Combermere Abbey

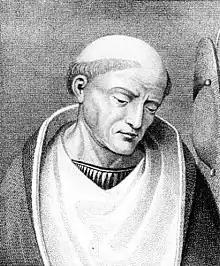
Henry Beaufort, one of many men put in charge of the abbey

The mid-13th century saw the start of the abbey's decline, with a succession of financial problems and scandals. In 1253, its creditors were prevented from seizing its flocks, if the debt could be settled by another means. In 1275, the abbey's debts were so great that its management was assigned to the Lord Chancellor and Bishop of Bath and Wells, Robert Burnell, and the following year it was placed under royal protection for two years. Edward I's war against Wales of 1282–83 drew heavily on Cheshire and placed additional strain on the monastery; it ran so low on food stores in 1283 that it was exempted from providing supplies for the army and once again removed from the abbot's management. Burnell contributed £213 towards the abbey's needs – a sum considerably in excess of its annual income, estimated in 1318 at £130 14"s" 11"d" – receiving lands in Monks Coppenhall (now Crewe) in return. Royal custody was renewed in 1315–21, from 1328, and again from 1412; the 15th-century custodians included Henry Beaufort, the Bishop of Winchester. The abbey's impoverished state persisted throughout the 14th and 15th centuries; in 1496, it was exempted from tax for this reason.